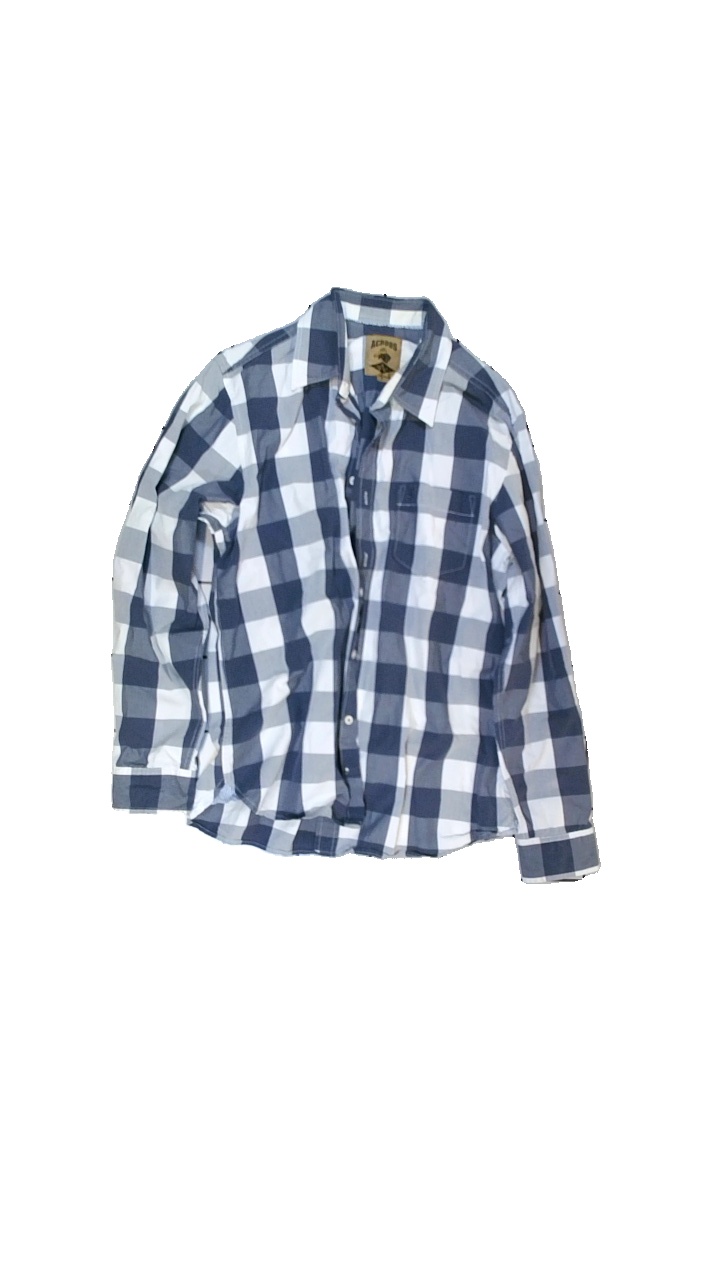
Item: Shirt (Unisex)
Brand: Across The World
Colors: White, Grey
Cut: Regular
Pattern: Geometric print
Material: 100% cotton
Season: All
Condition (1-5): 2
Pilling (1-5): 4
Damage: stained collar
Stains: Minor
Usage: Export
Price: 50-100